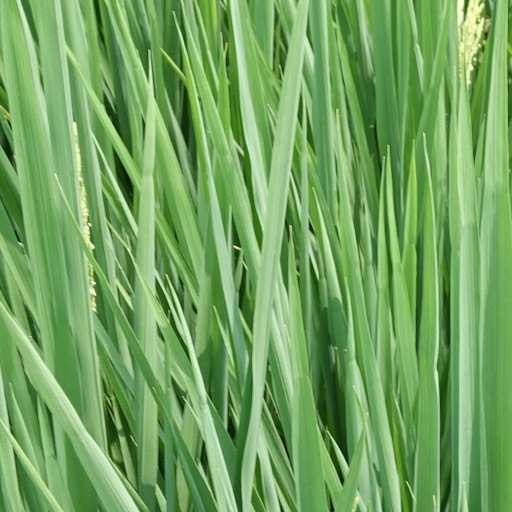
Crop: rice